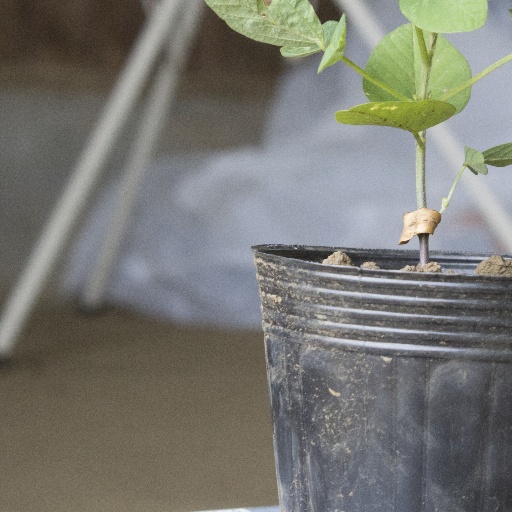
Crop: soybean